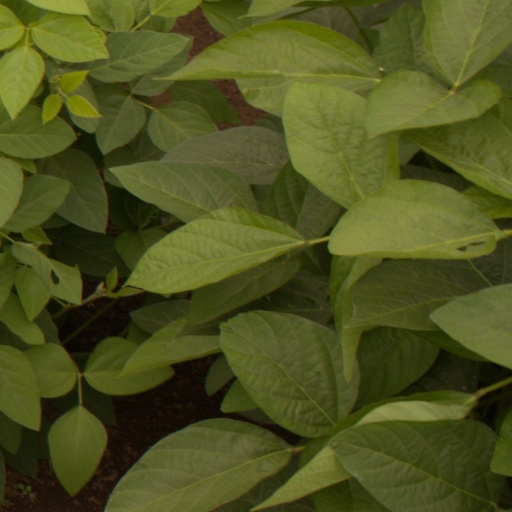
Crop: soybean